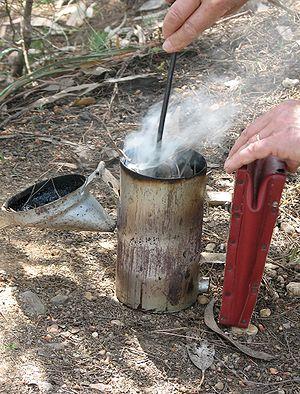
L'apiculture est une branche de l’agriculture qui consiste en l’élevage d’abeilles à miel pour exploiter les produits de la ruche, principalement du miel mais également la cire, la gelée royale, le pollen et la propolis. L’apiculteur doit procurer au rucher un abri, des soins, et veiller sur son environnement.